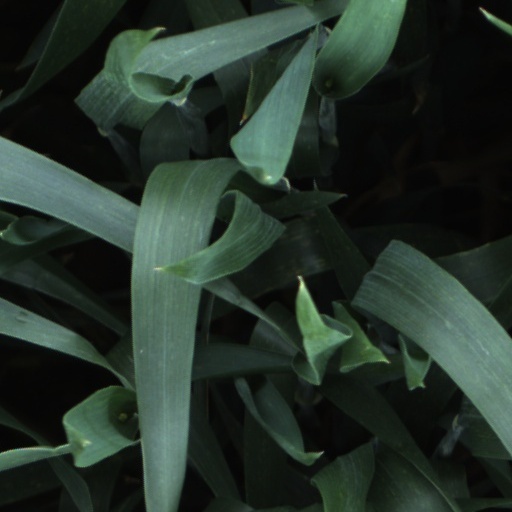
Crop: wheat